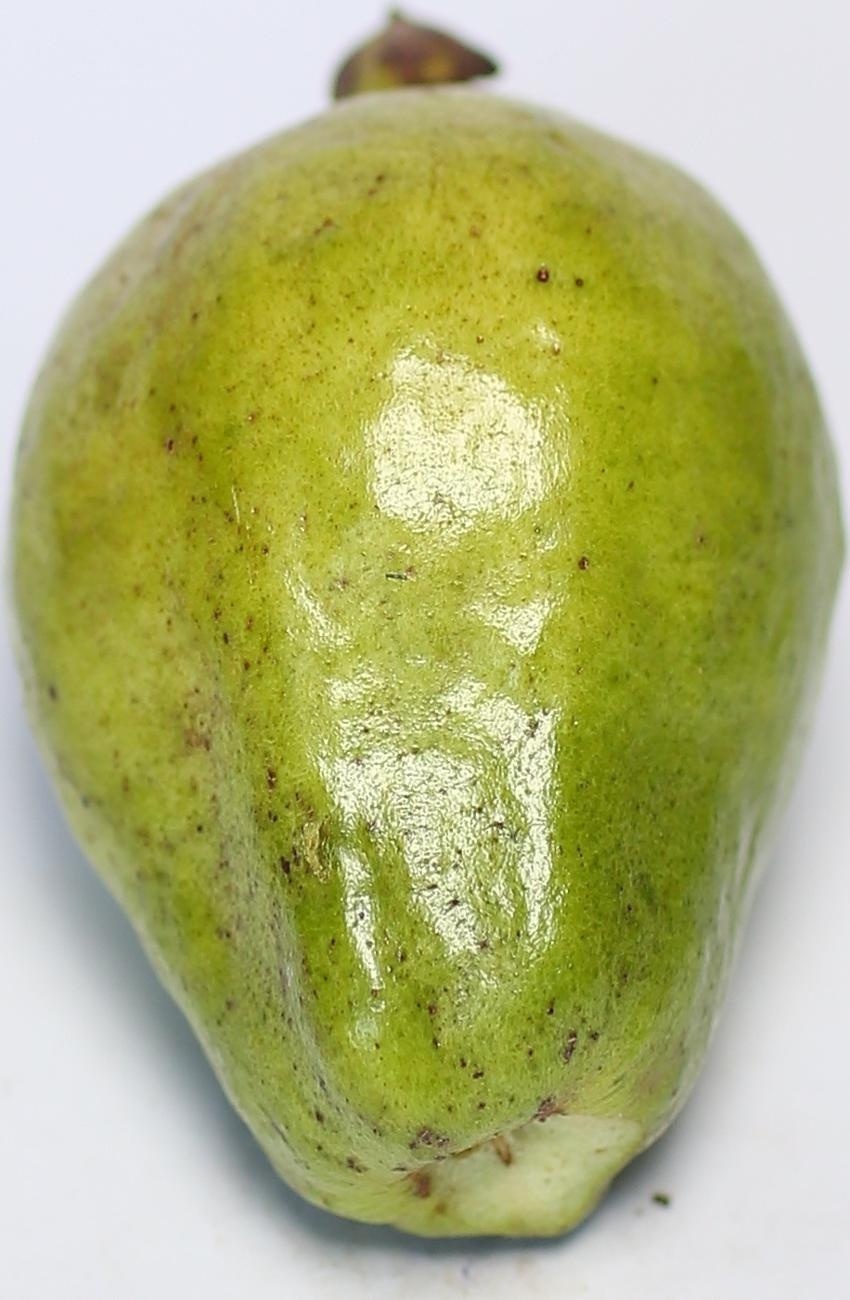
Maturity: green
Variety: local-sindhi